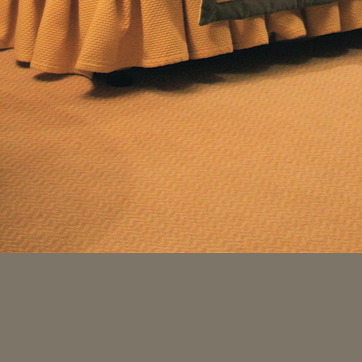
Material: carpet